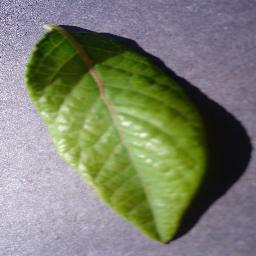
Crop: blueberry
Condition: healthy